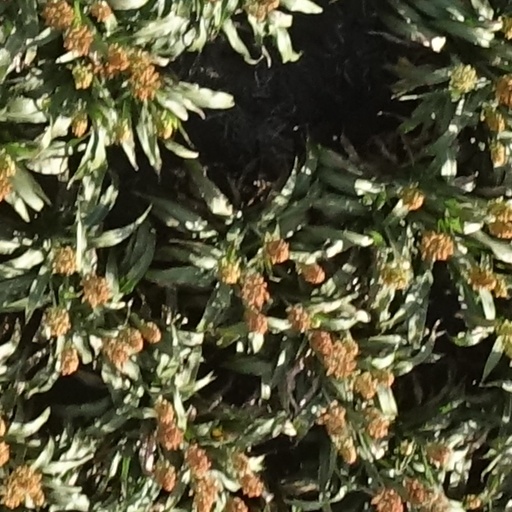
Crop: sorghum